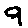
Label: 9